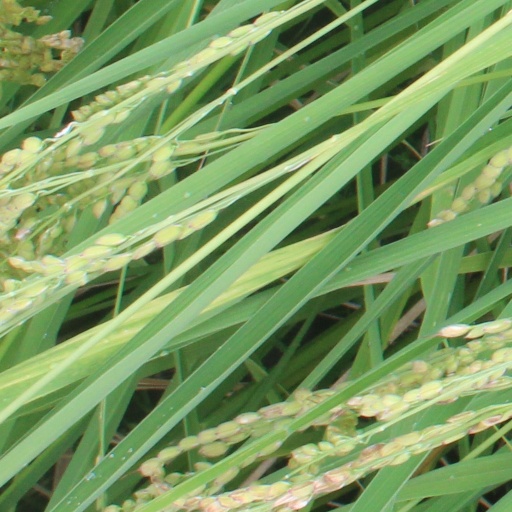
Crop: rice